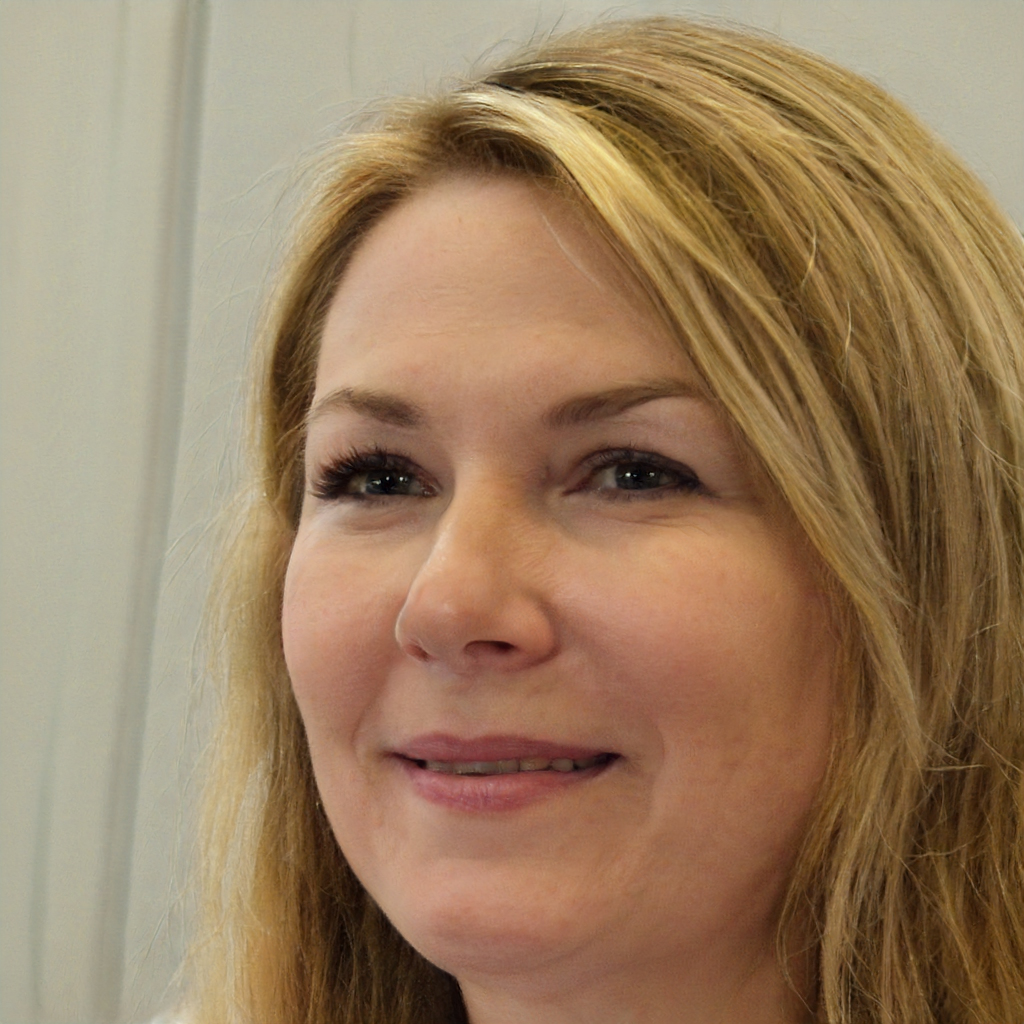
Portrait style: Real Portrait